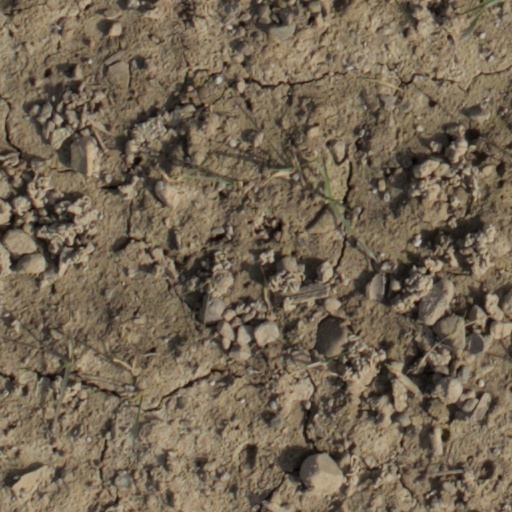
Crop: wheat